Library makerspace

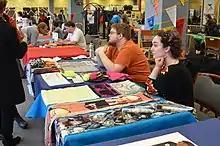
A mini maker faire held in a library

There are many types of makerspaces offered as a library service. They are usually developed around a certain type of medium, technology, or even patron age group. Some examples include computer programming and coding, CryptoParties, digital privacy workshops, Free Software advocacy, robotics and electronics, 3D modeling and printing, laser cutting, board games, and traditional arts and crafts. Although experts in the area may be available, the community atmosphere of the space allows patrons to learn from each other and experiment rather than receive lessons.